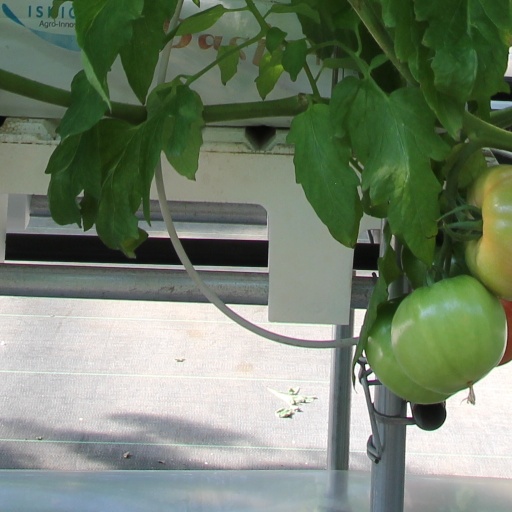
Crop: tomato